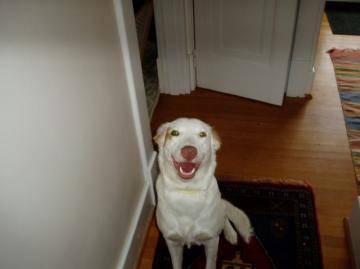
dog